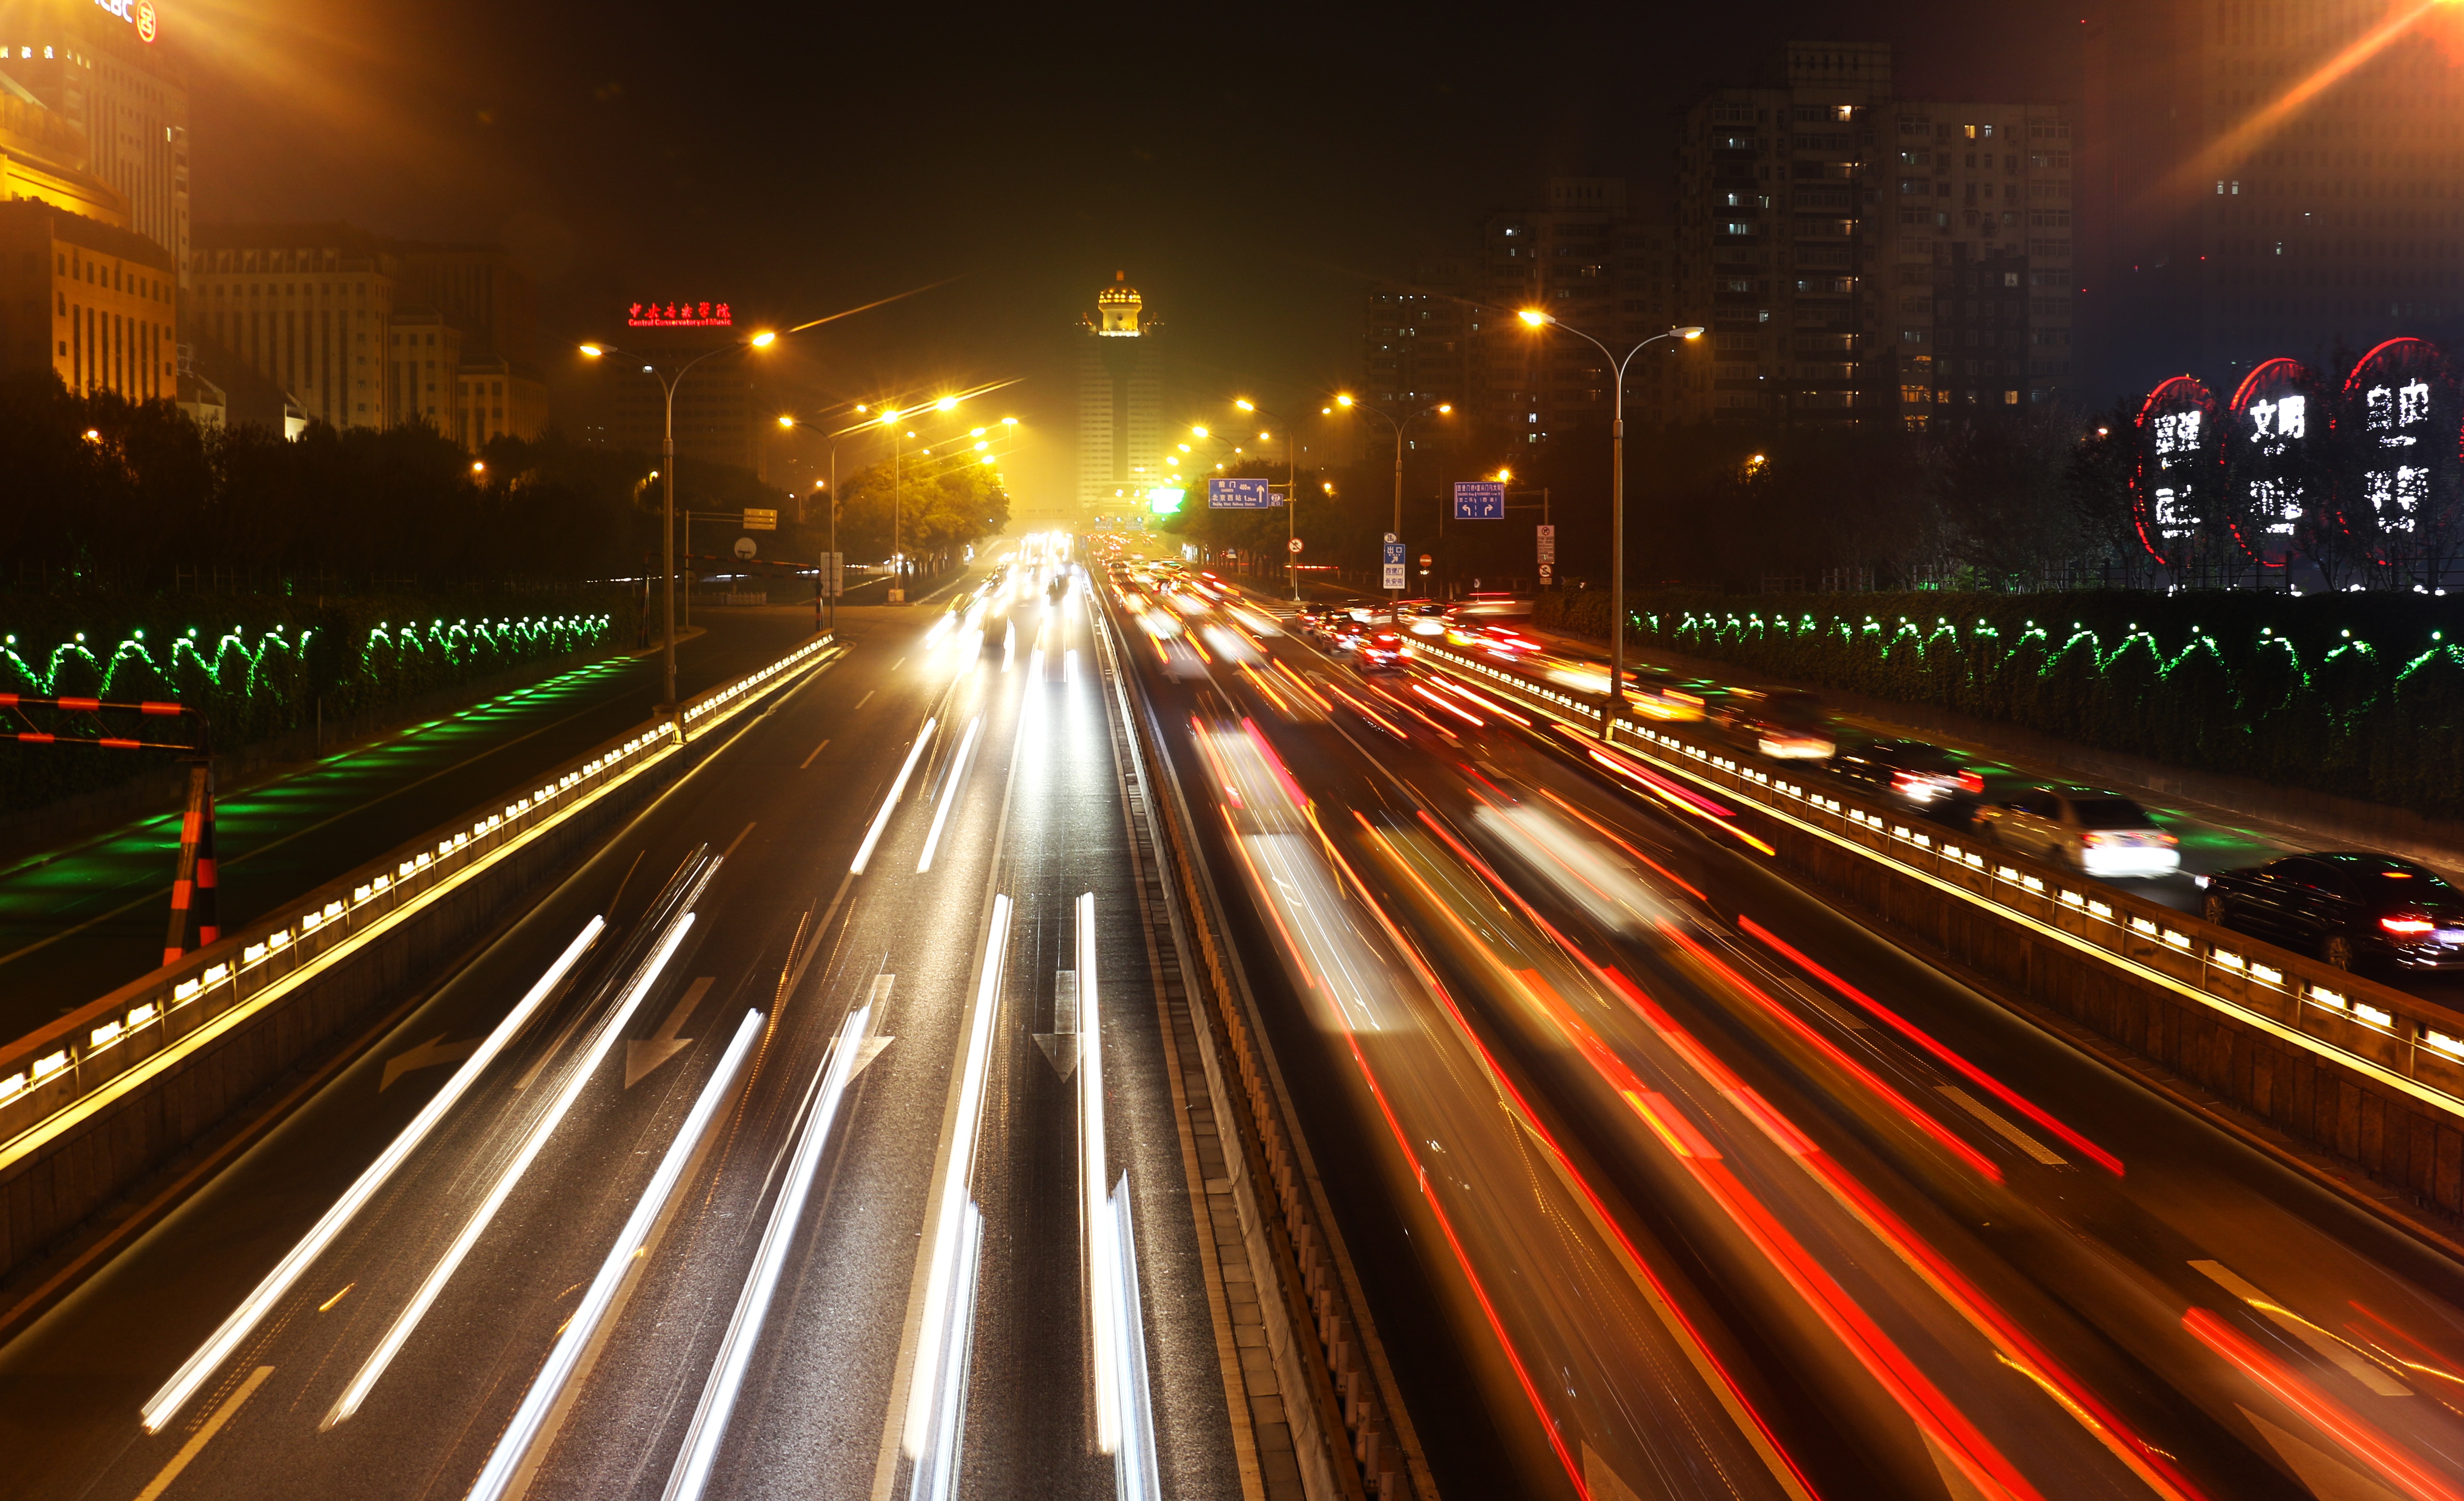
light, road, traffic, night, highway, cityscape, evening, darkness, lane, lighting, beijing, infrastructure, metropolitan area